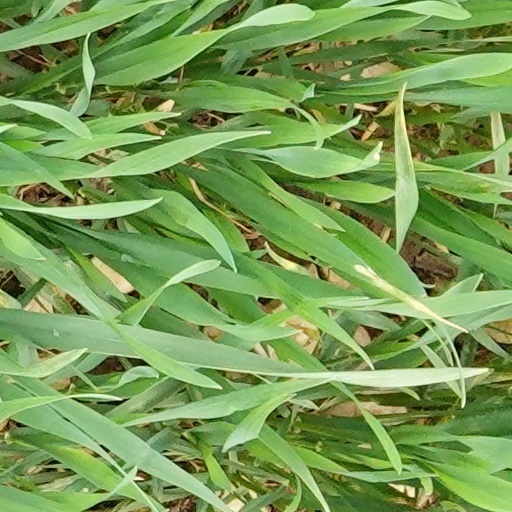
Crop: wheat